Akintunde Akinleye

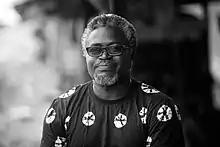
Akintunde Akinleye

Akintunde Akinleye (born 19 April 1971) is a Nigerian photojournalist whose images centre around photo-activism and trial narrative subjects. A former Reuters photographer covering West Africa, his photography has documented Nigeria's postcolonial history. He is the first Nigerian photographer to receive the World Press Photo prize (2007), for his image of a pipeline explosion in Lagos. The same year, he received the National Geographic All Roads award. His photographs have been published in "Time", "Vogue", "The New York Times", and other publications.